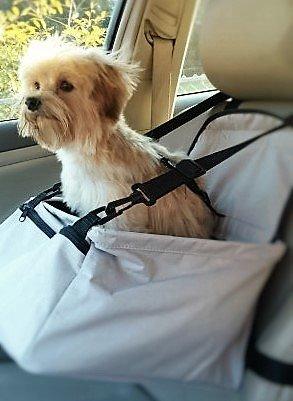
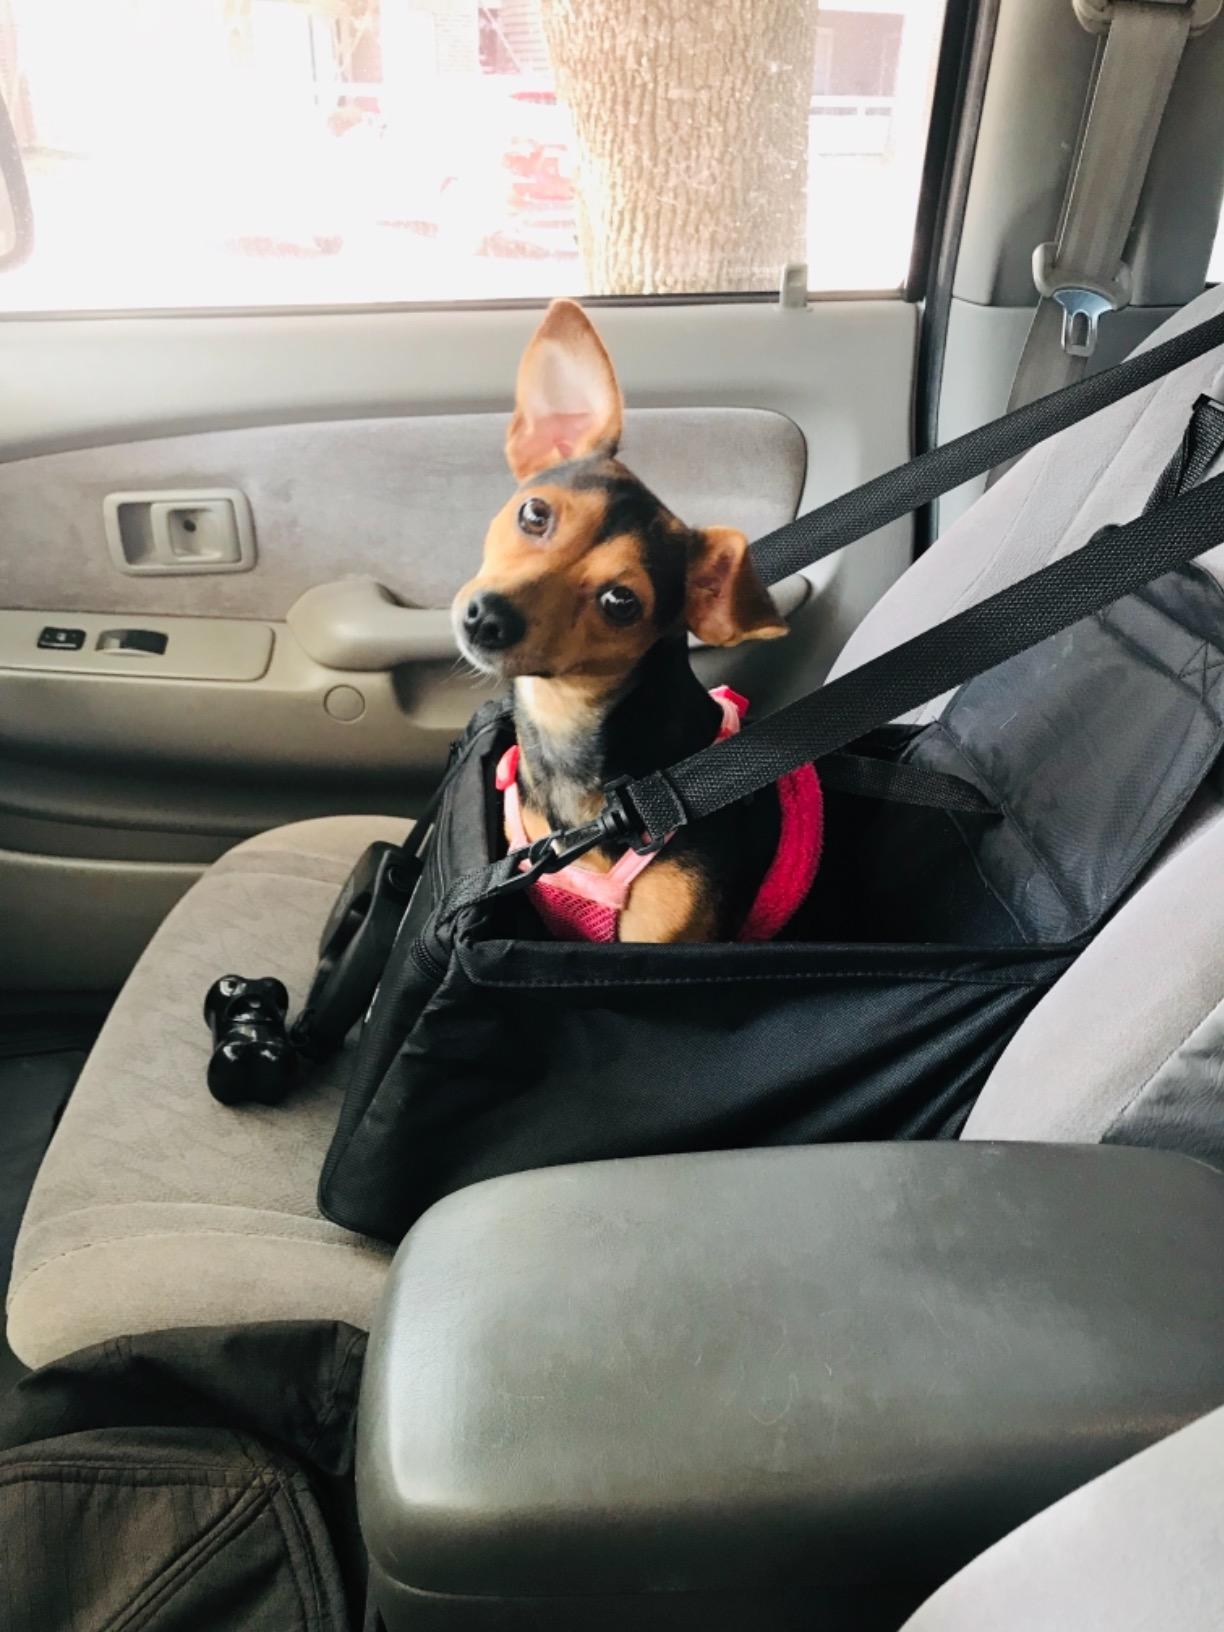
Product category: items_kennel
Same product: no